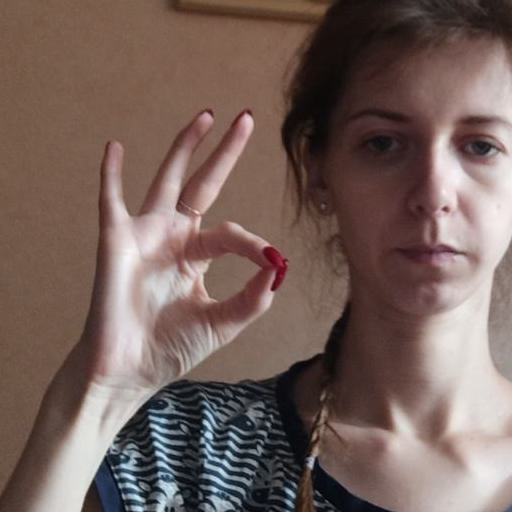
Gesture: ok